Gustav Edvard Brock

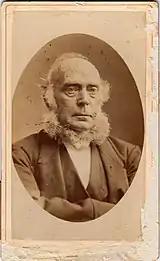
Gustav Edward Brock

Gustav Edvard Brock (6 February 1816 29 December 1878) was a Danish lawyer and politician. He was alongside Carl Christian Vilhelm Liebe regarded as one of the leading lawyers of his time.